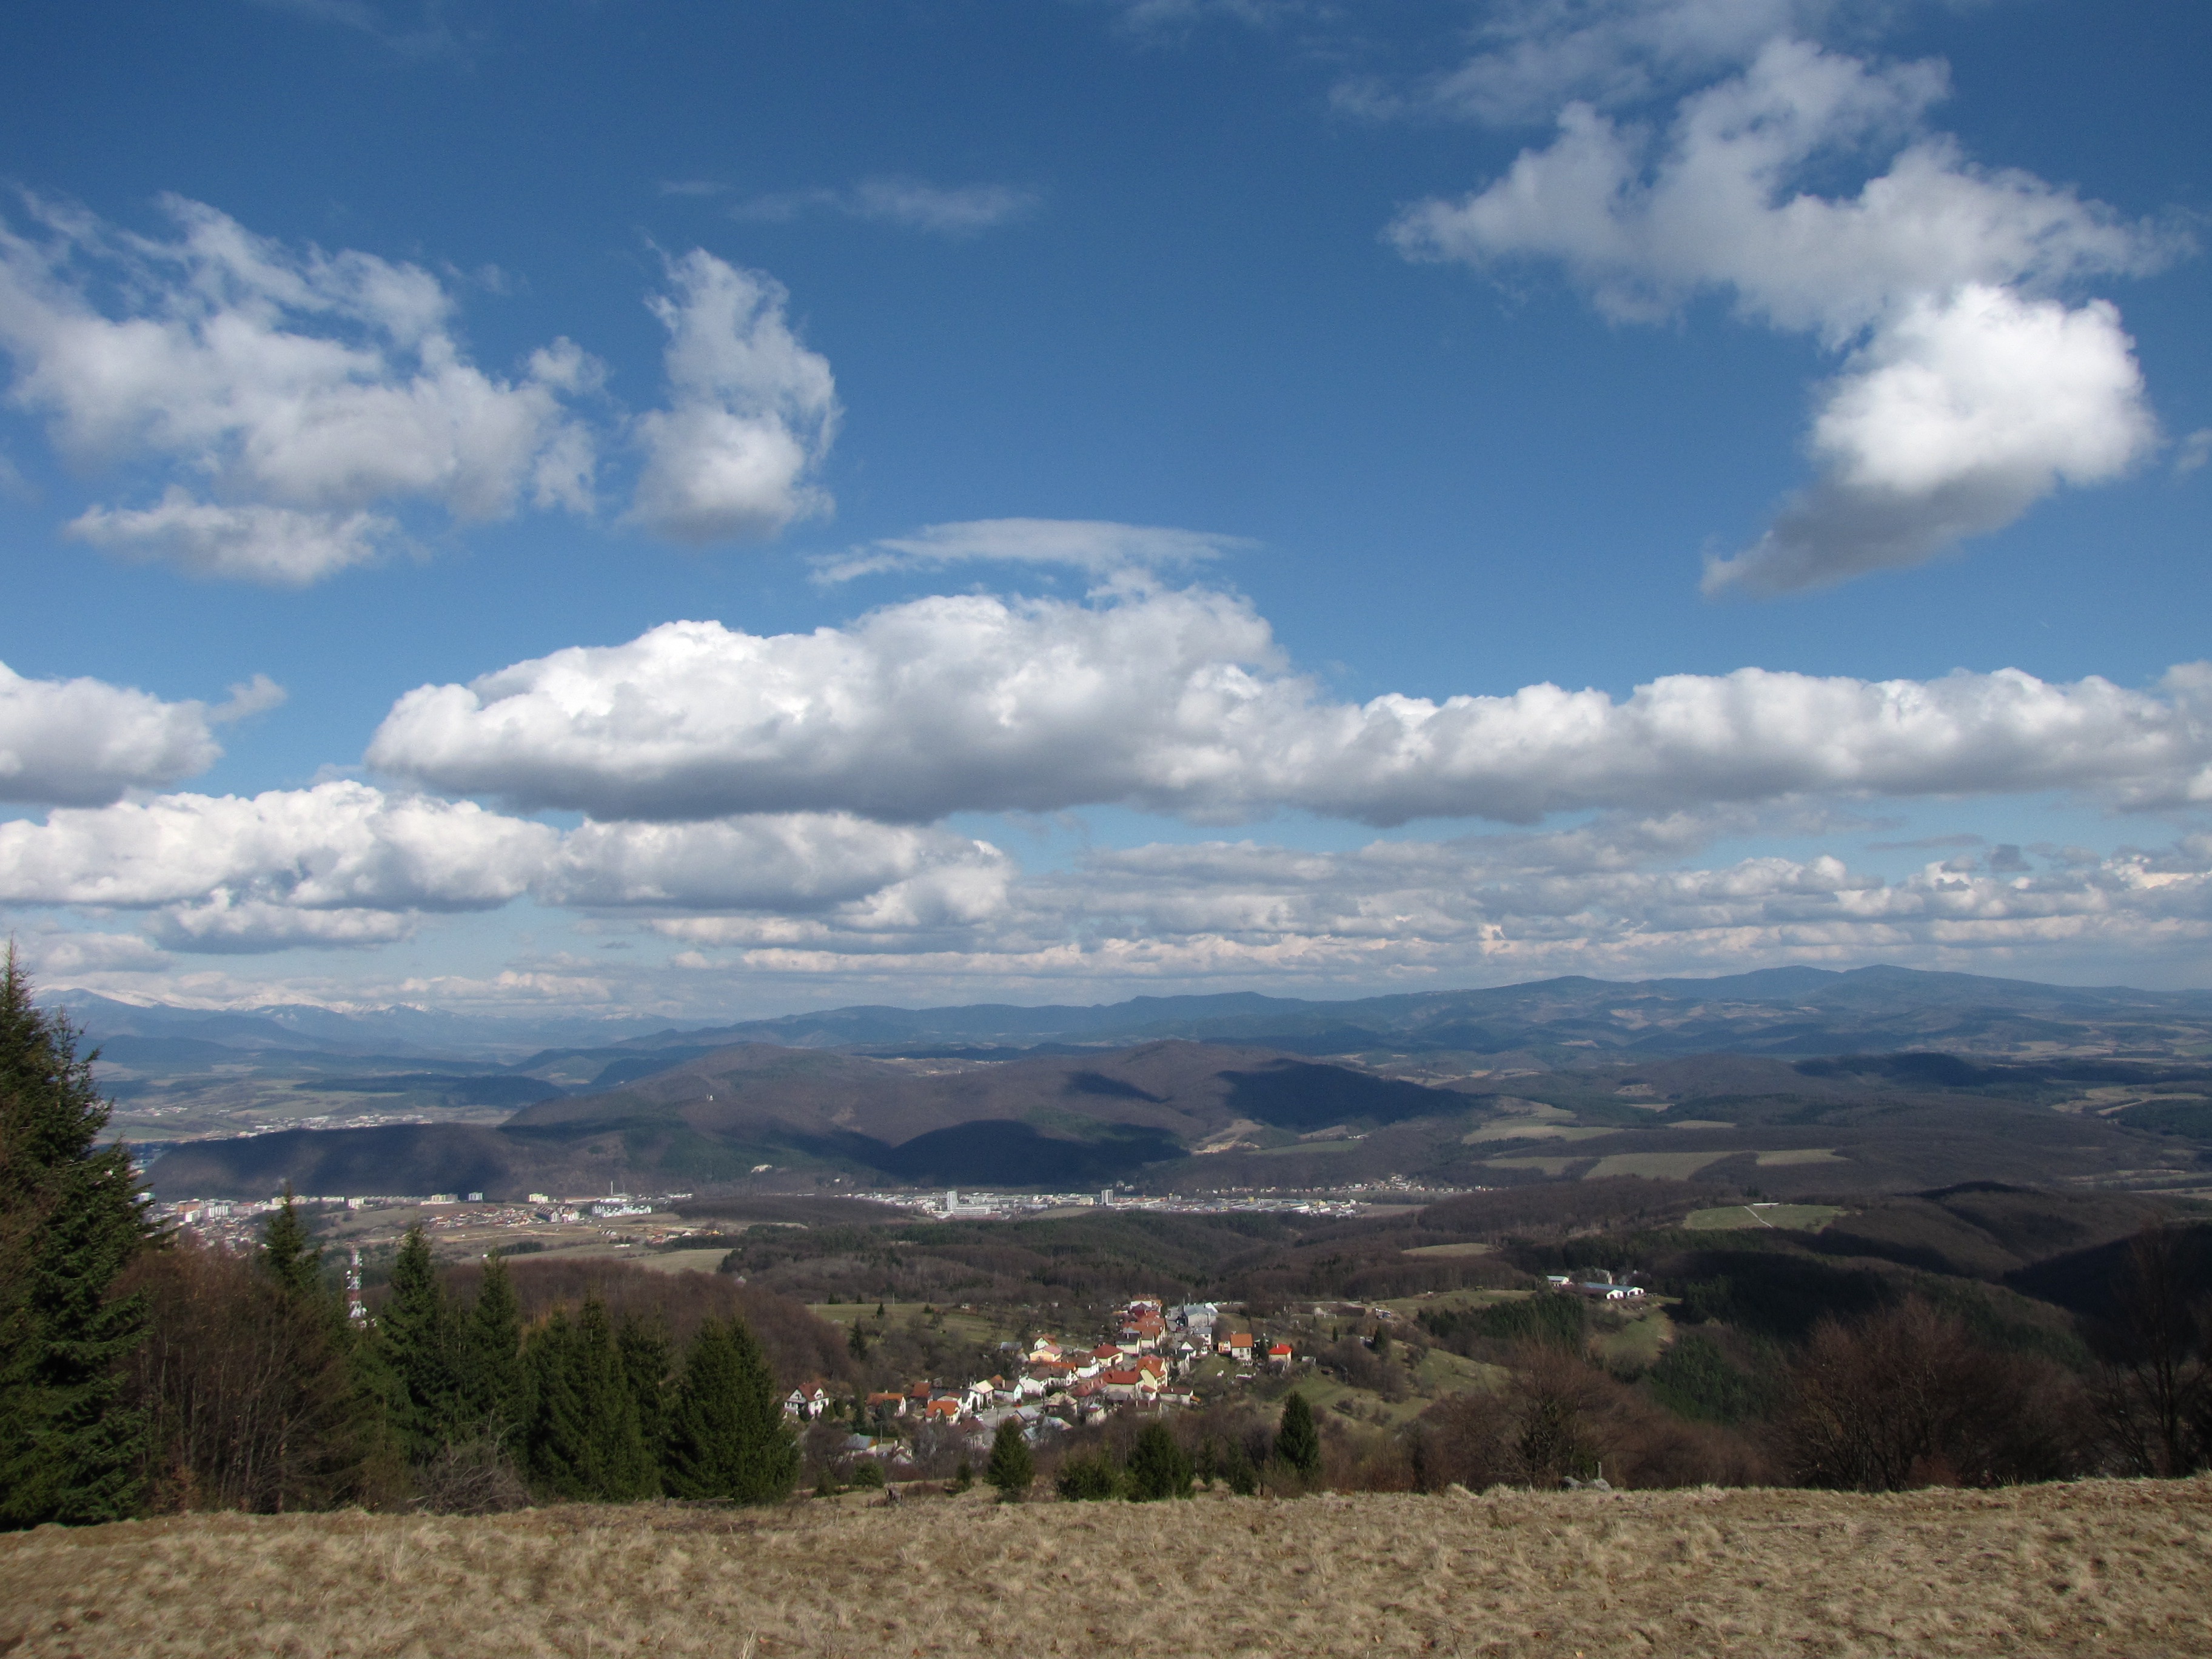
landscape, horizon, mountain, cloud, sky, field, meadow, prairie, hill, valley, mountain range, panorama, ridge, plain, grassland, plateau, fell, ecosystem, slovakia, steppe, rural area, the clouds, views of the city, meteorological phenomenon, geographical feature, mountainous landforms